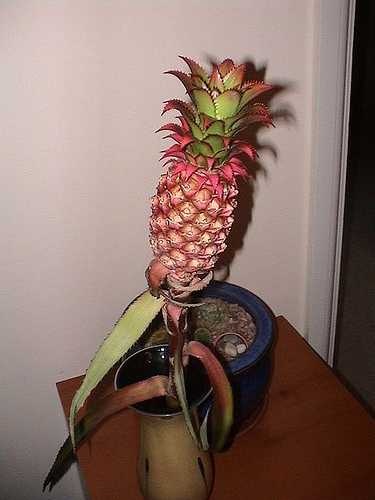
Label: Pineapple